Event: Nepal Earthquake
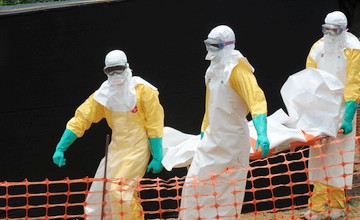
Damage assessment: damage